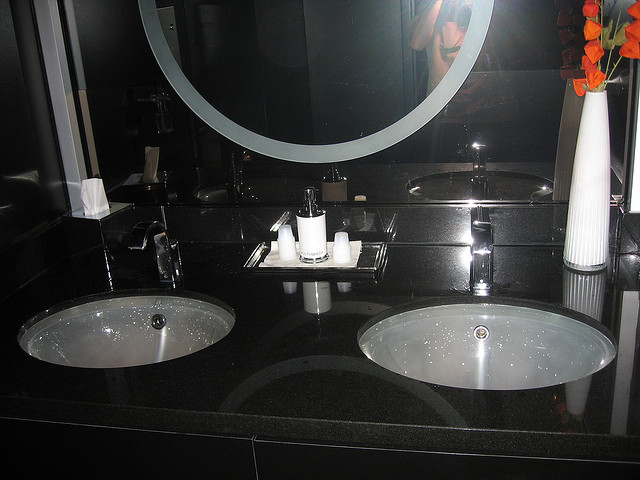
user: Given an image and a question. Answer the question in a short answer. Question: Is this a public or private bathroom? Short Answer:
assistant: private